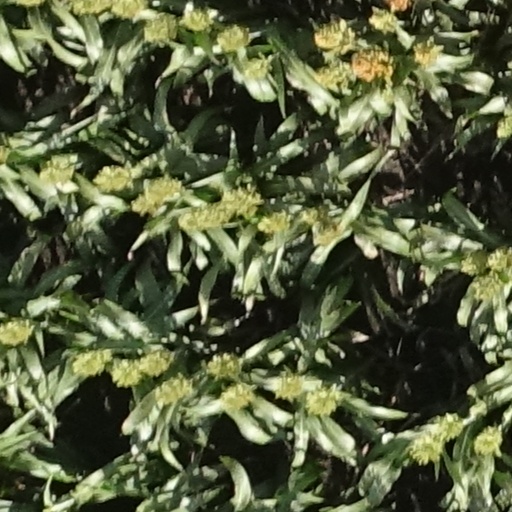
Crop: sorghum